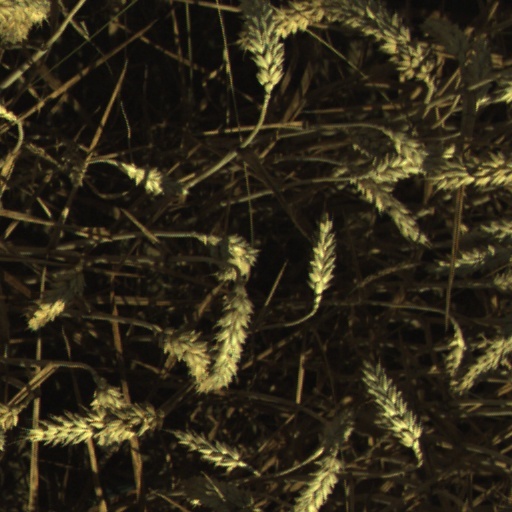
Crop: wheat